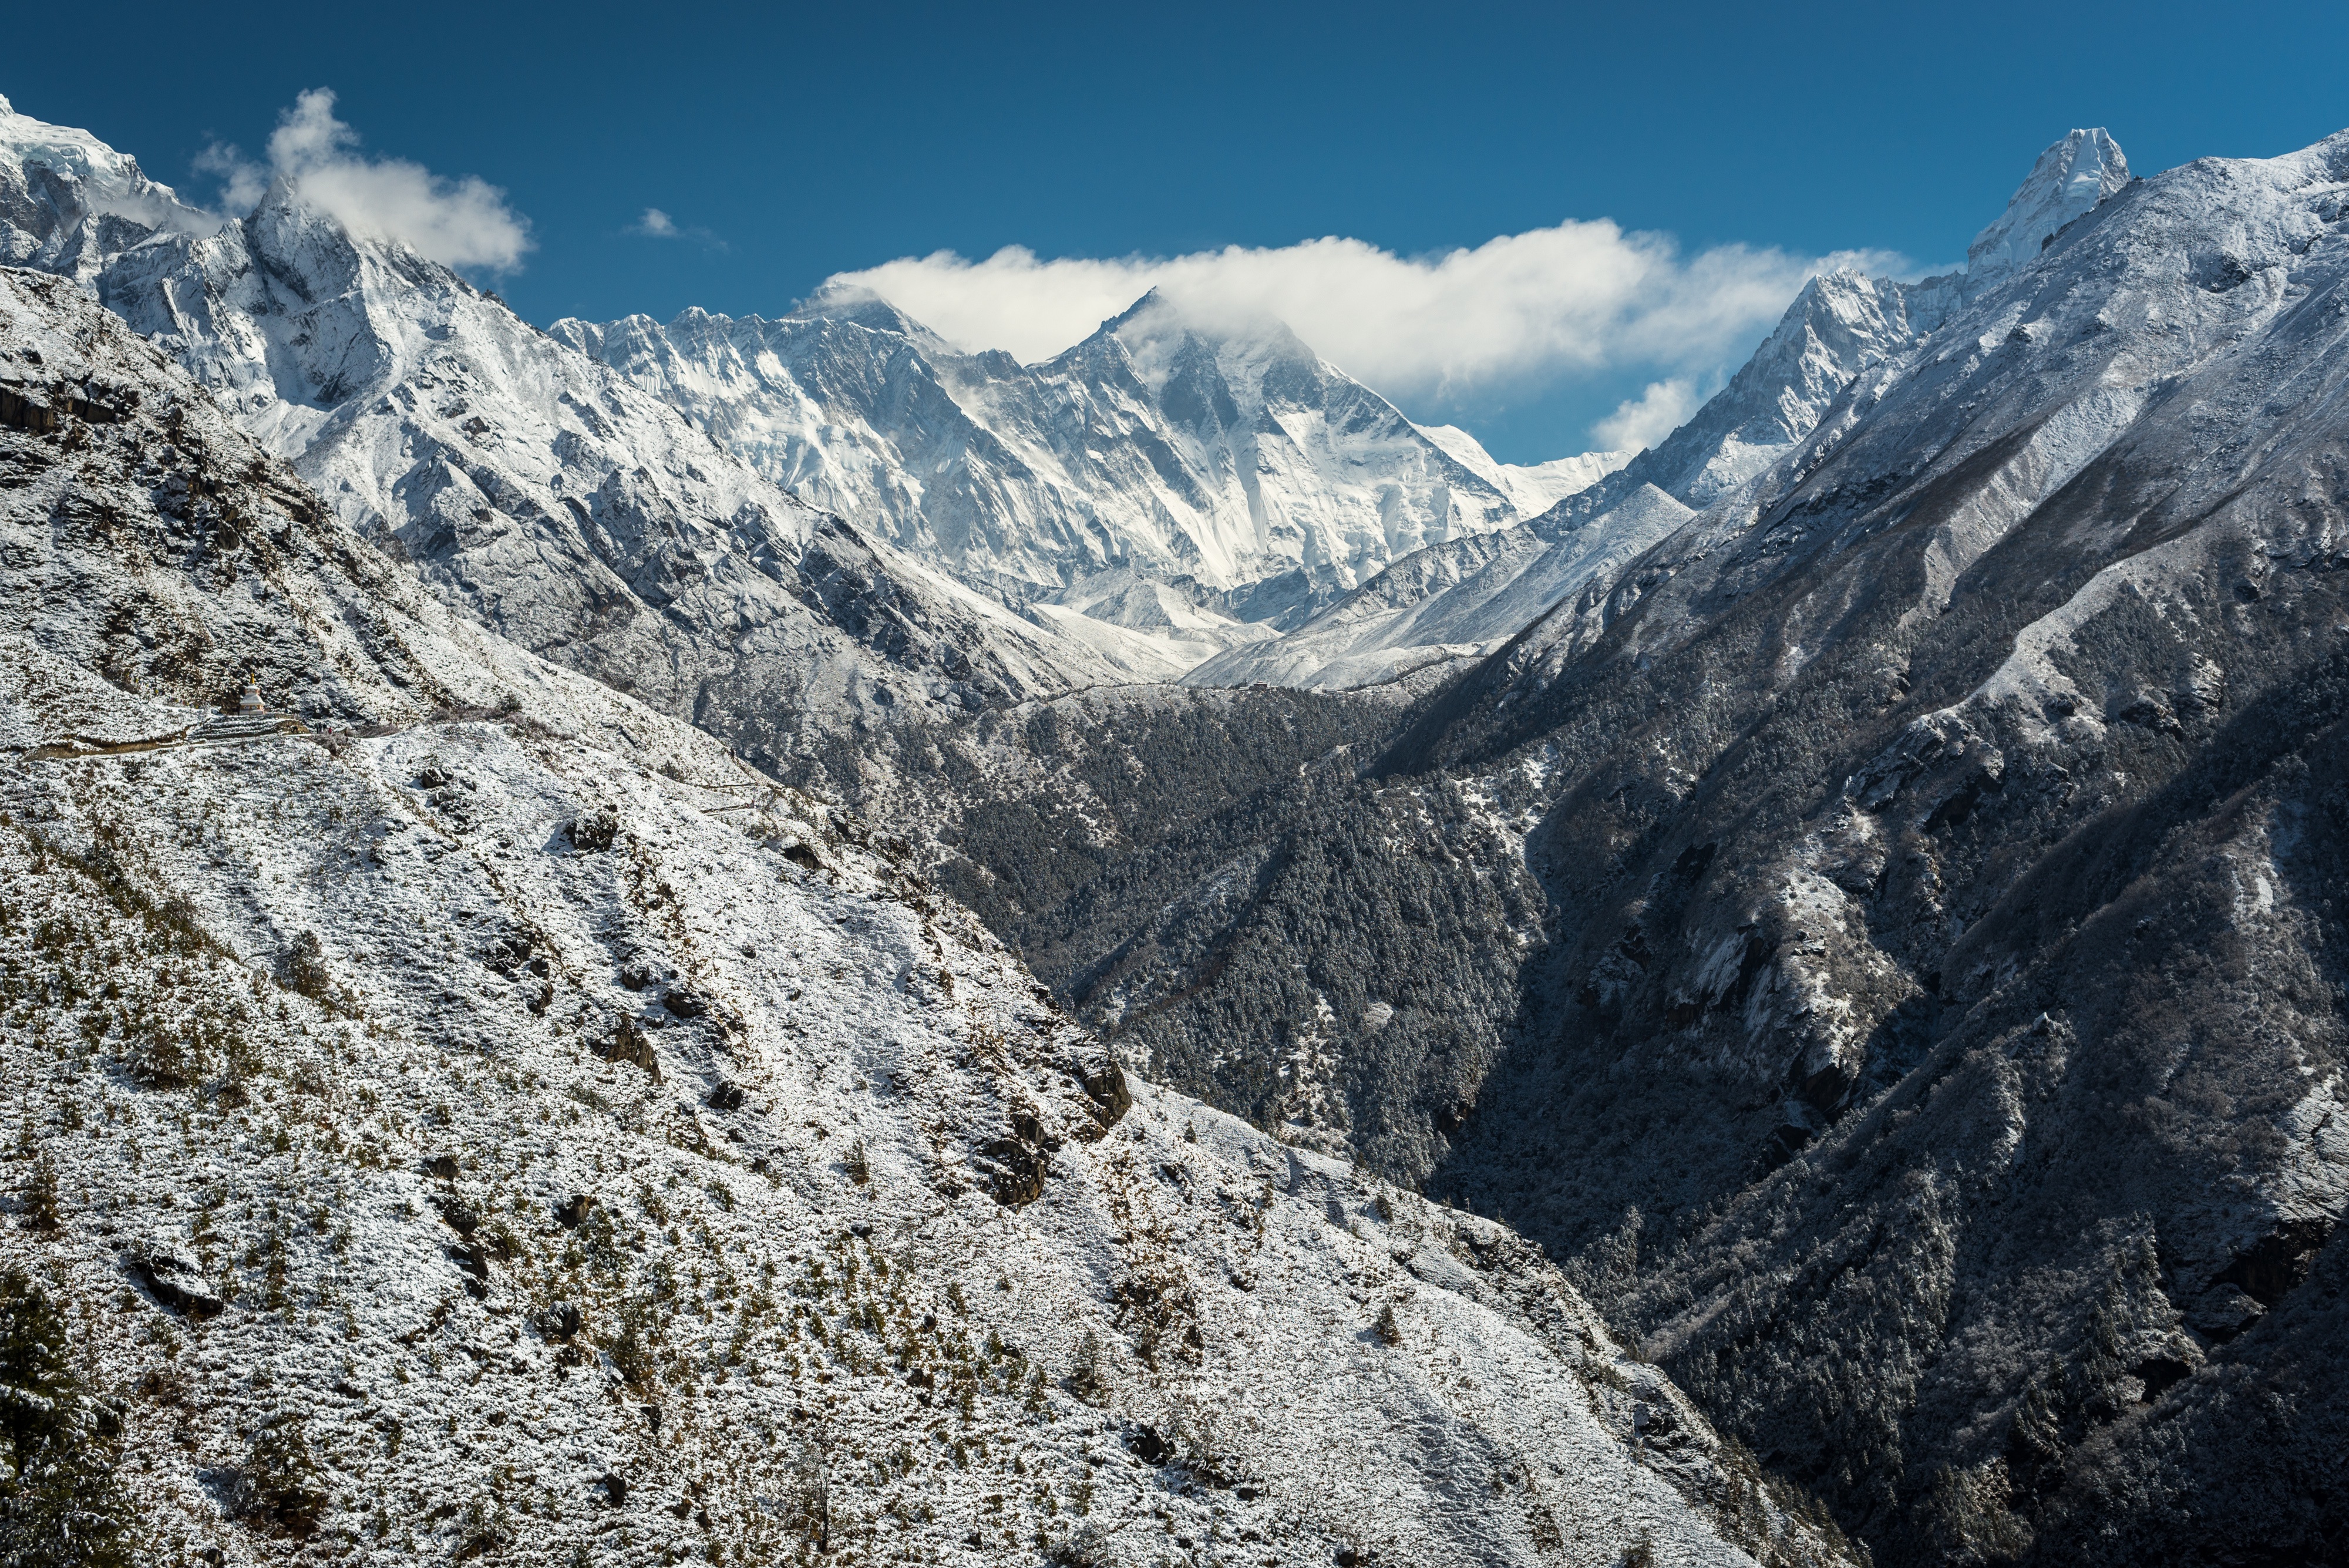
nature, wilderness, walking, mountain, snow, cold, winter, adventure, mountain range, ridge, summit, alps, backpacking, plateau, fell, cirque, moraine, landform, mountain pass, geographical feature, mountainous landforms, geological phenomenon